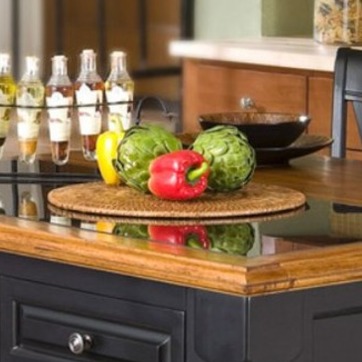
Material: food